International Center for the History of Electronic Games

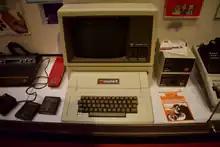
One exhibit featuring Atari and Apple computer games.

ICHEG develops exhibits and undertakes other activities to interpret the historical and cultural significance of electronic games to ensure that present and future generations can explore that history, understand how it began and evolved, and appreciate the impact that electronic games have on society. In fall 2010, ICHEG helped open "eGameRevolution" at The Strong. This exhibit allows guests to play their way through the history of video games.